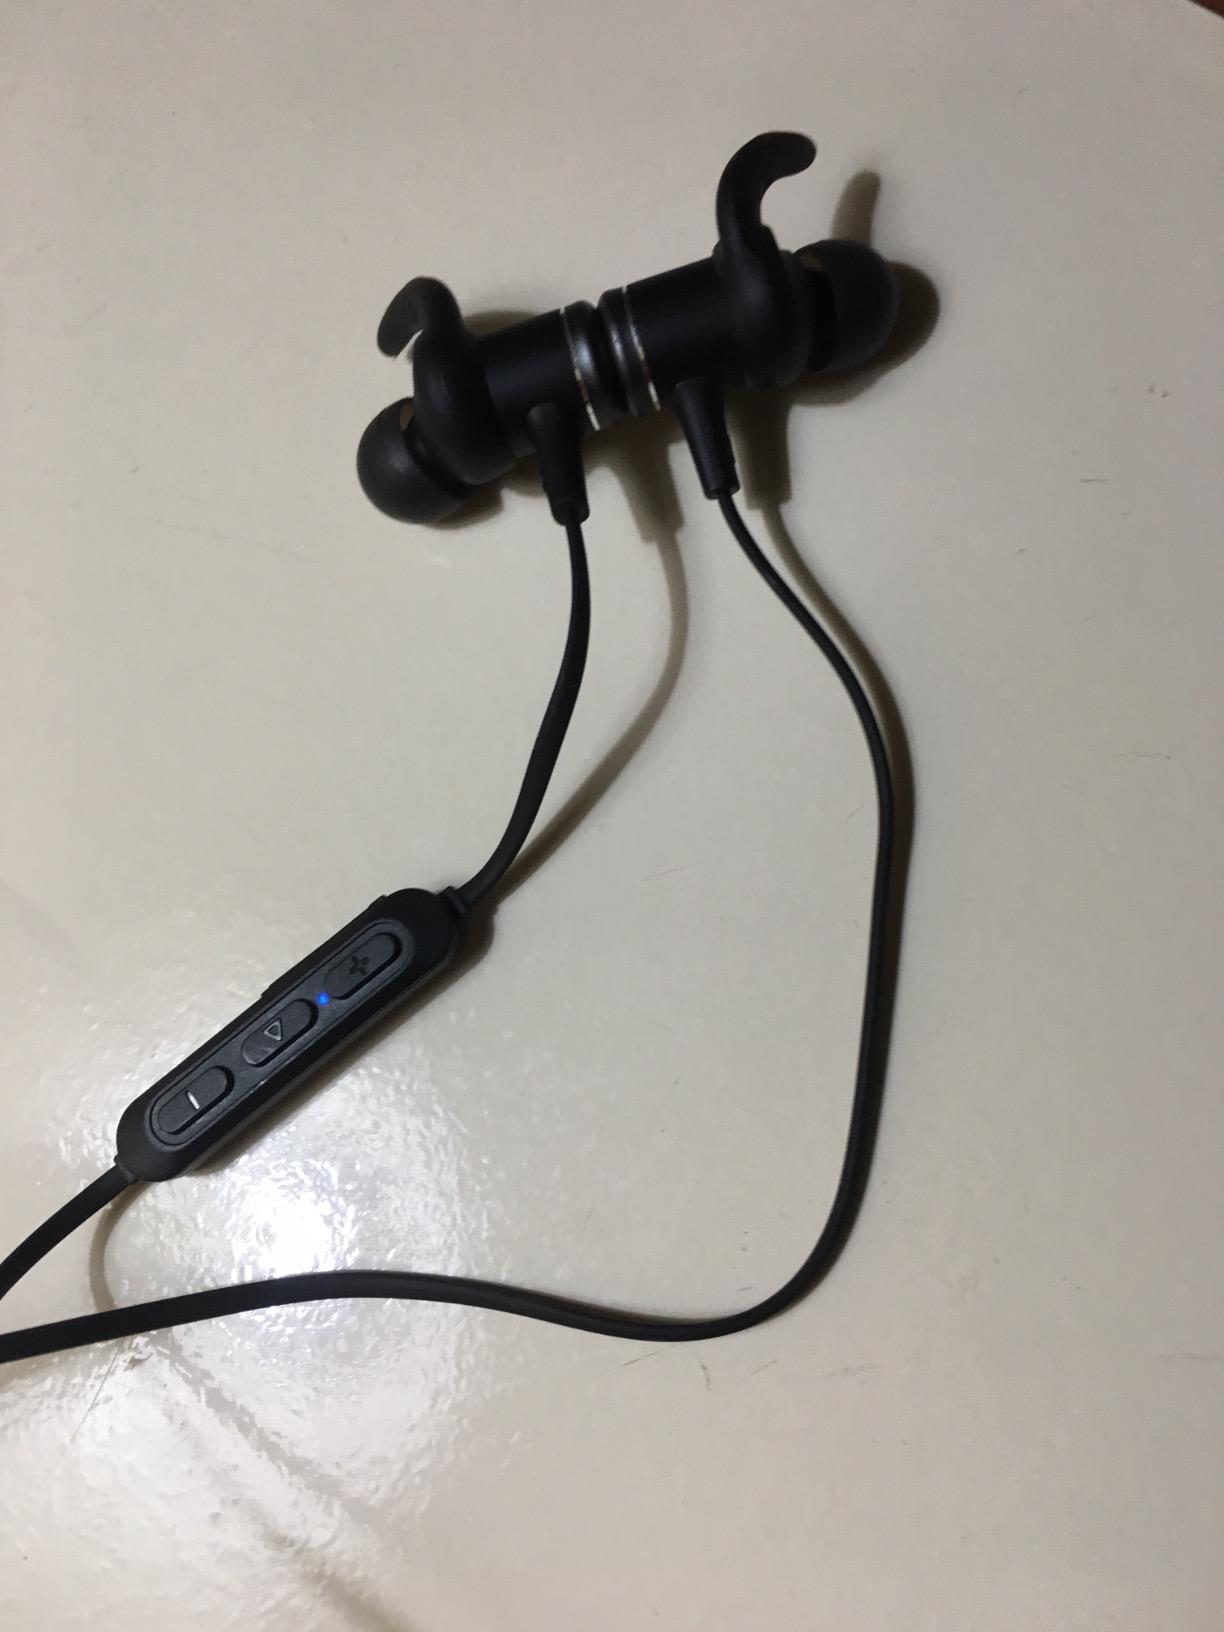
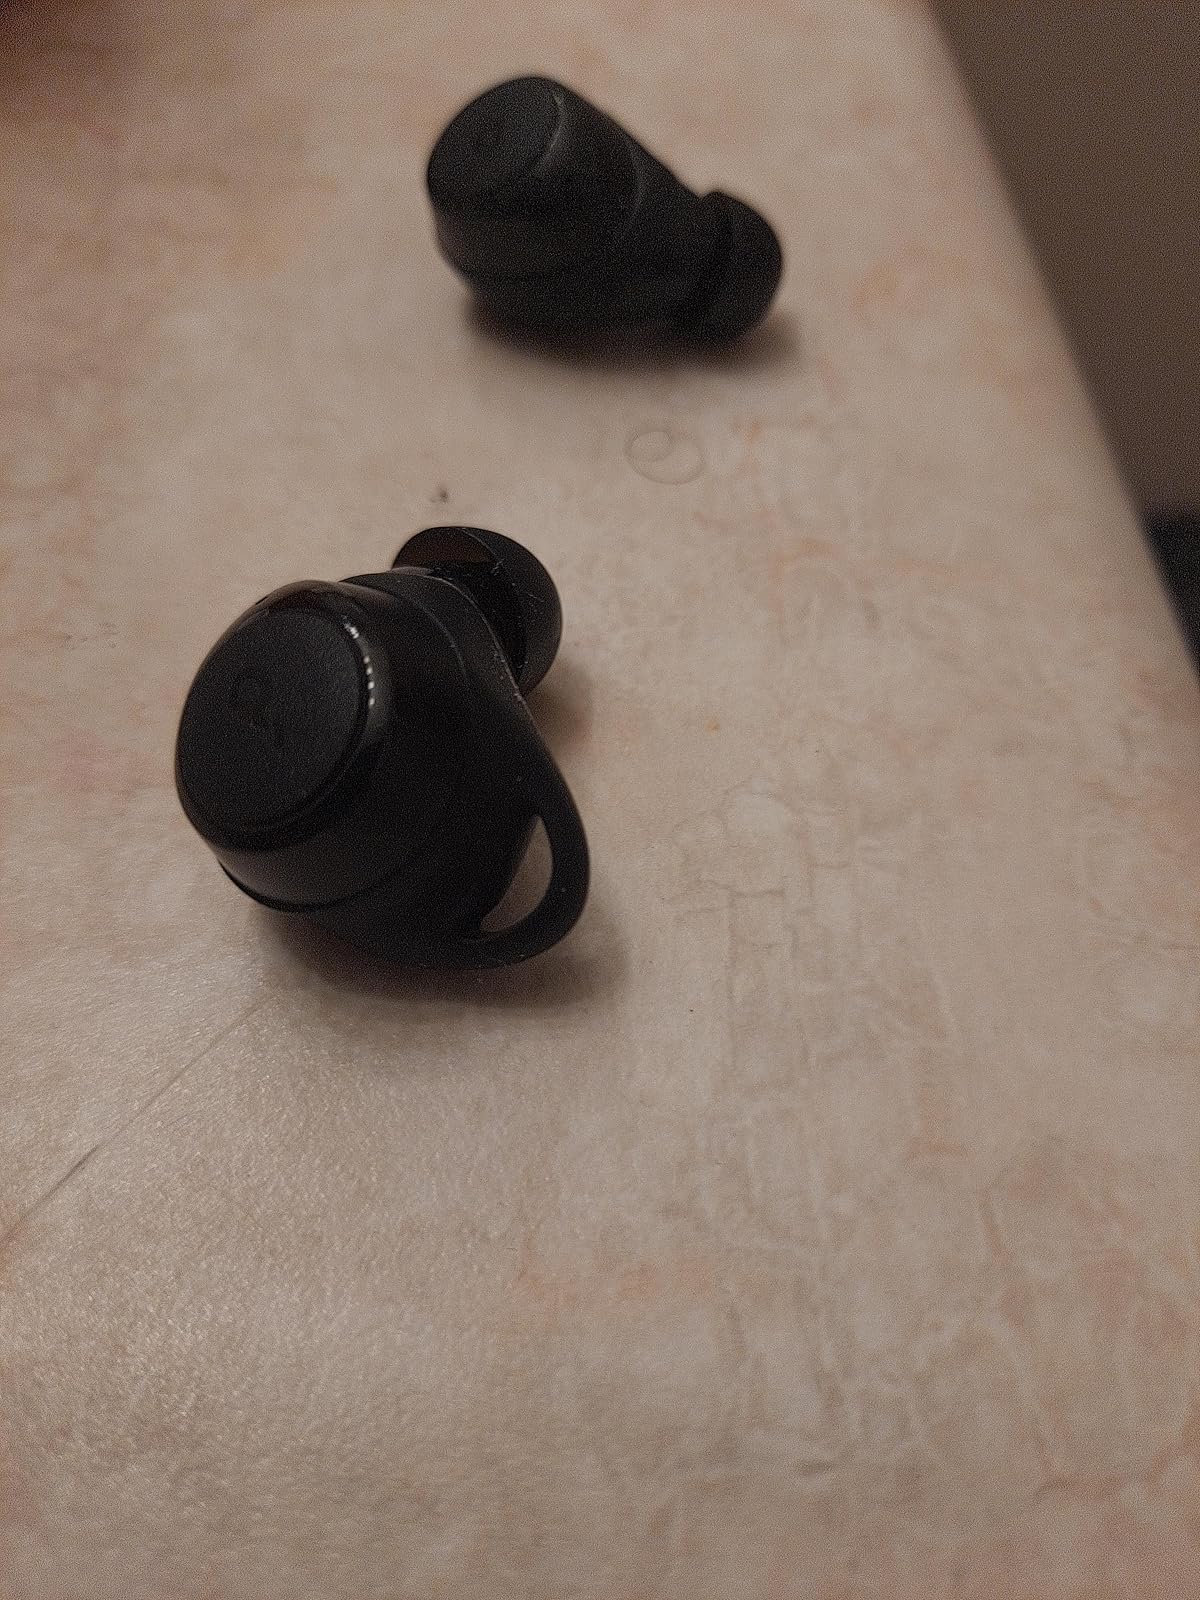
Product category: earbuds
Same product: no